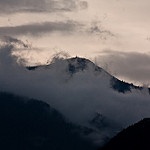
Label: mountain